108th Air Refueling Squadron

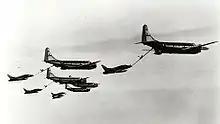
108th Air Refueling Squadron KC-97 Stratofreighters performing aerial refueling of F-100 Super Sabres during Operation "Ready Go", the first all United States Air National Guard (ANG) non-stop deployment of fighter aircraft to Europe, 1964

After returning from France, was re-equipped with F-51D Mustangs due to the limited availability of jets which were being used by the USAF in the Korean War. In early 1955, was upgraded to new F-84F Thunderstreak jet fighters. In 1957 the 108th participated in the Ricks Trophy Race. In 1958, the 126th was re-designated as the 126th Air Defense Group and was transferred from TAC to Air Defense Command (ADC). ADC re-equipped the 108th, now a Fighter-Interceptor Squadron with day/nigh/all-weather F-86L Sabre Interceptor aircraft, and the squadron stood a 24/7 air defense alert at O'Hare IAP.